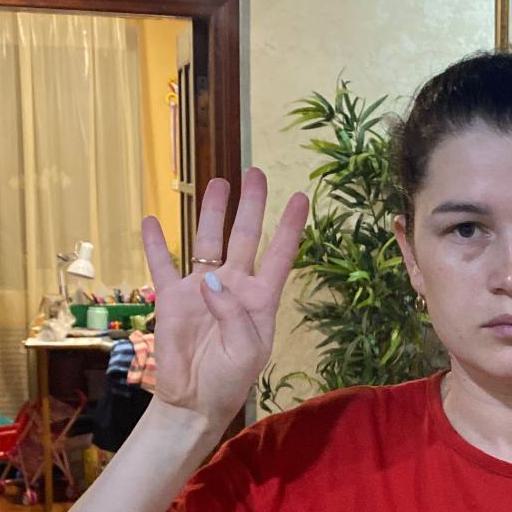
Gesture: four